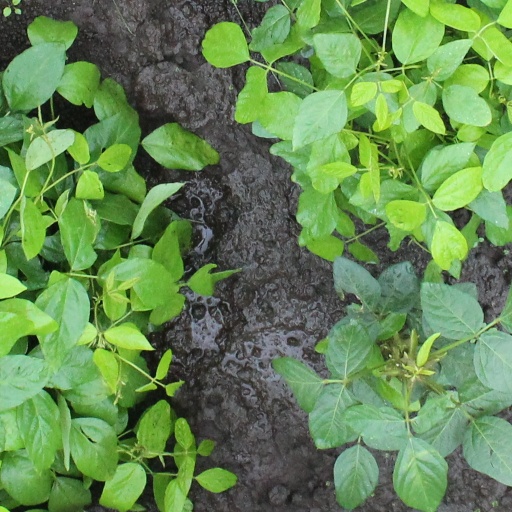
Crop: soybean